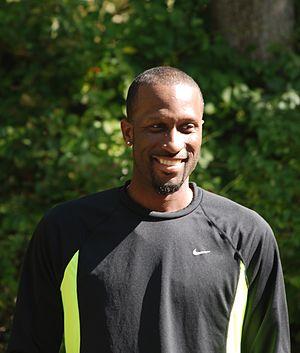
Moïse Joseph est un athlète haïtien spécialiste du 800 mètres.